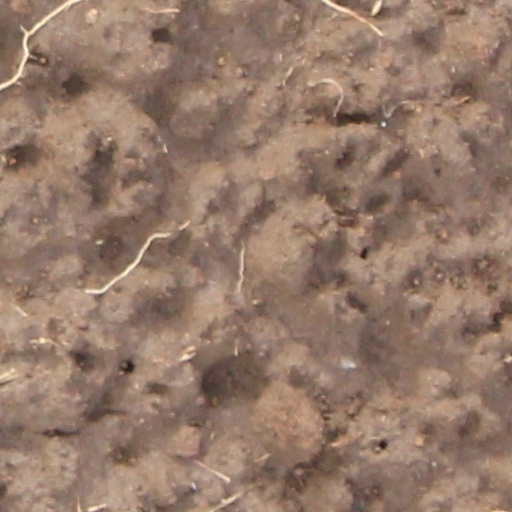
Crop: wheat